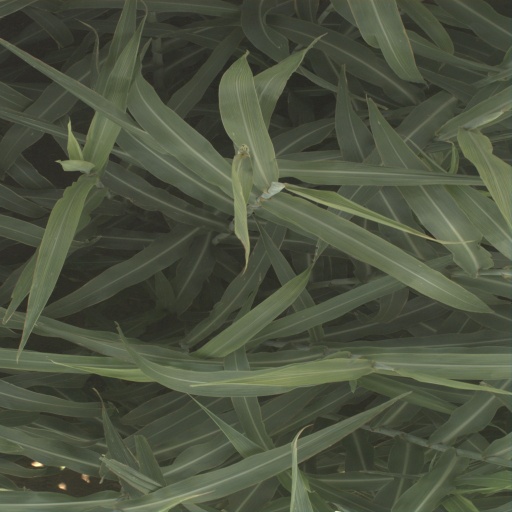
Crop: sorghum